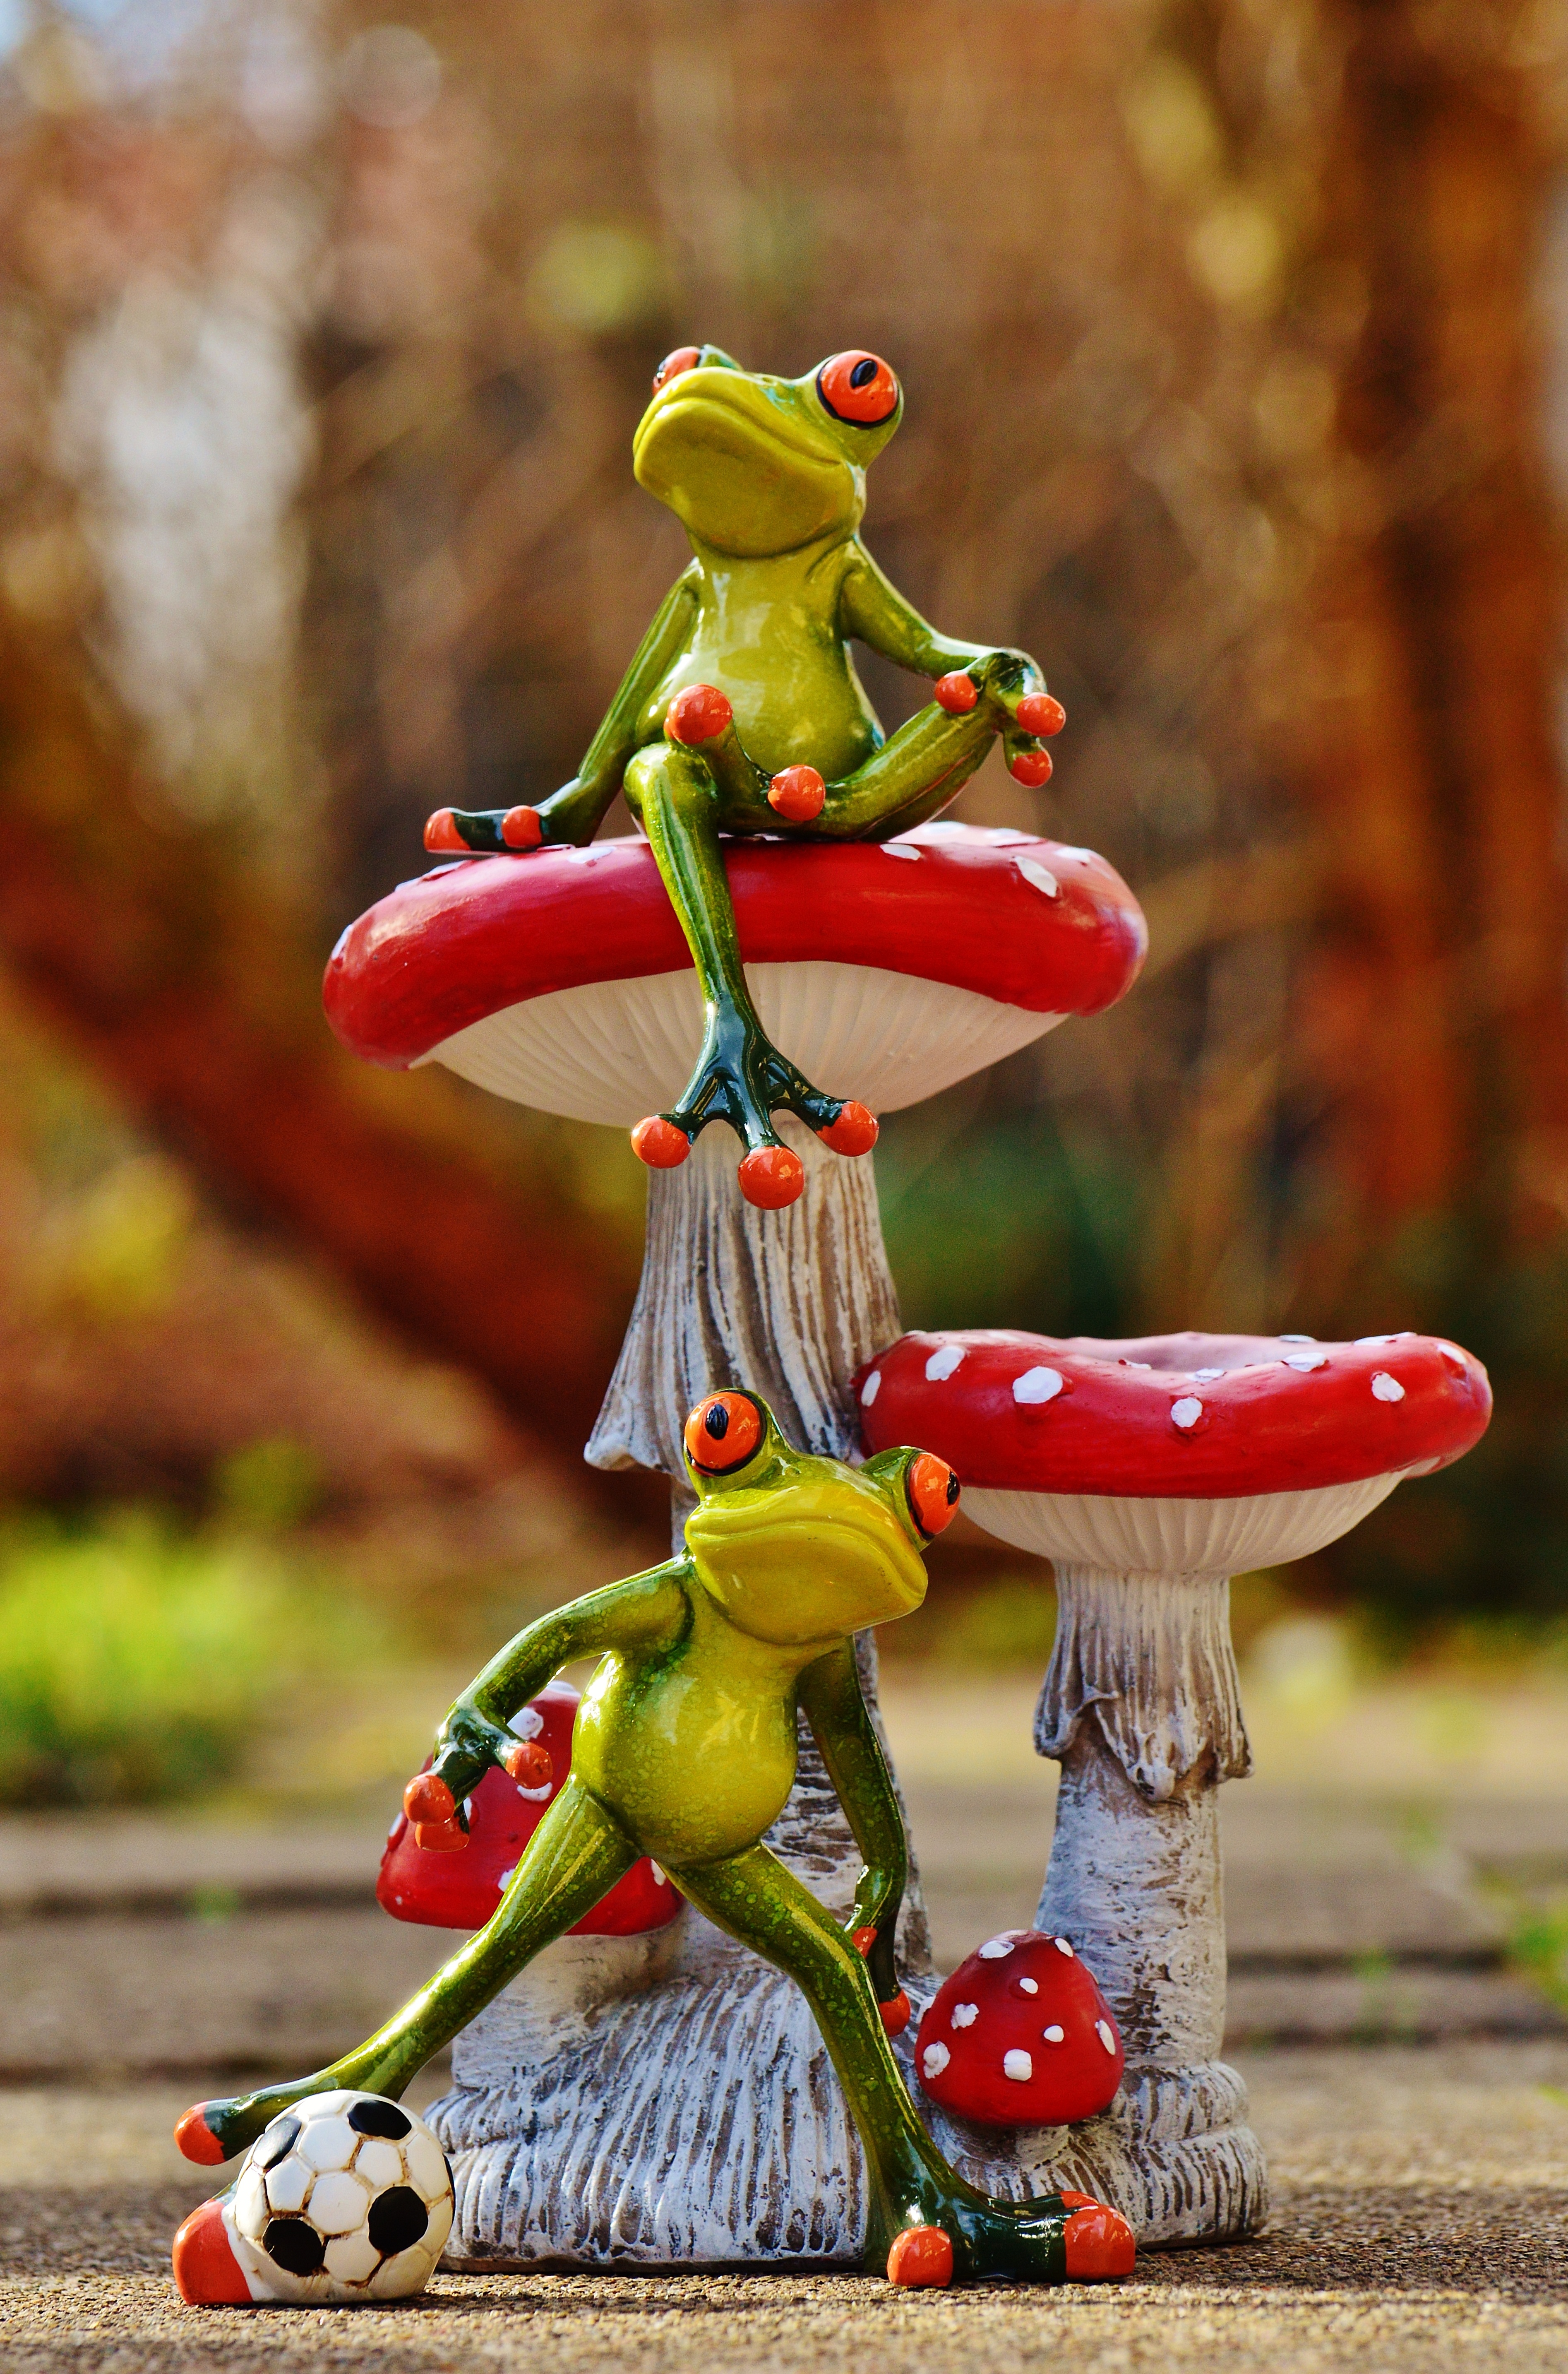
play, sweet, cute, monument, statue, red, frog, football, toy, fun, figure, mushrooms, figurine, funny, frogs